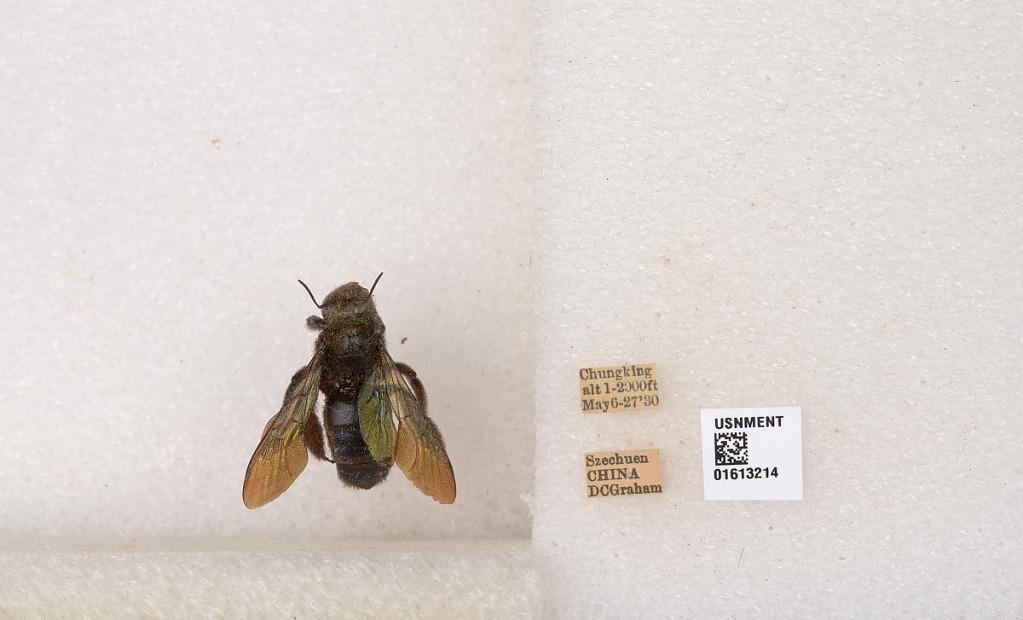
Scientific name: Xylocopa (Biluna) tranquebarorum tranquebarorum (Swederus)
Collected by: D. Graham
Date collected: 1930-5-6
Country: China
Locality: Chungking | Szechuen